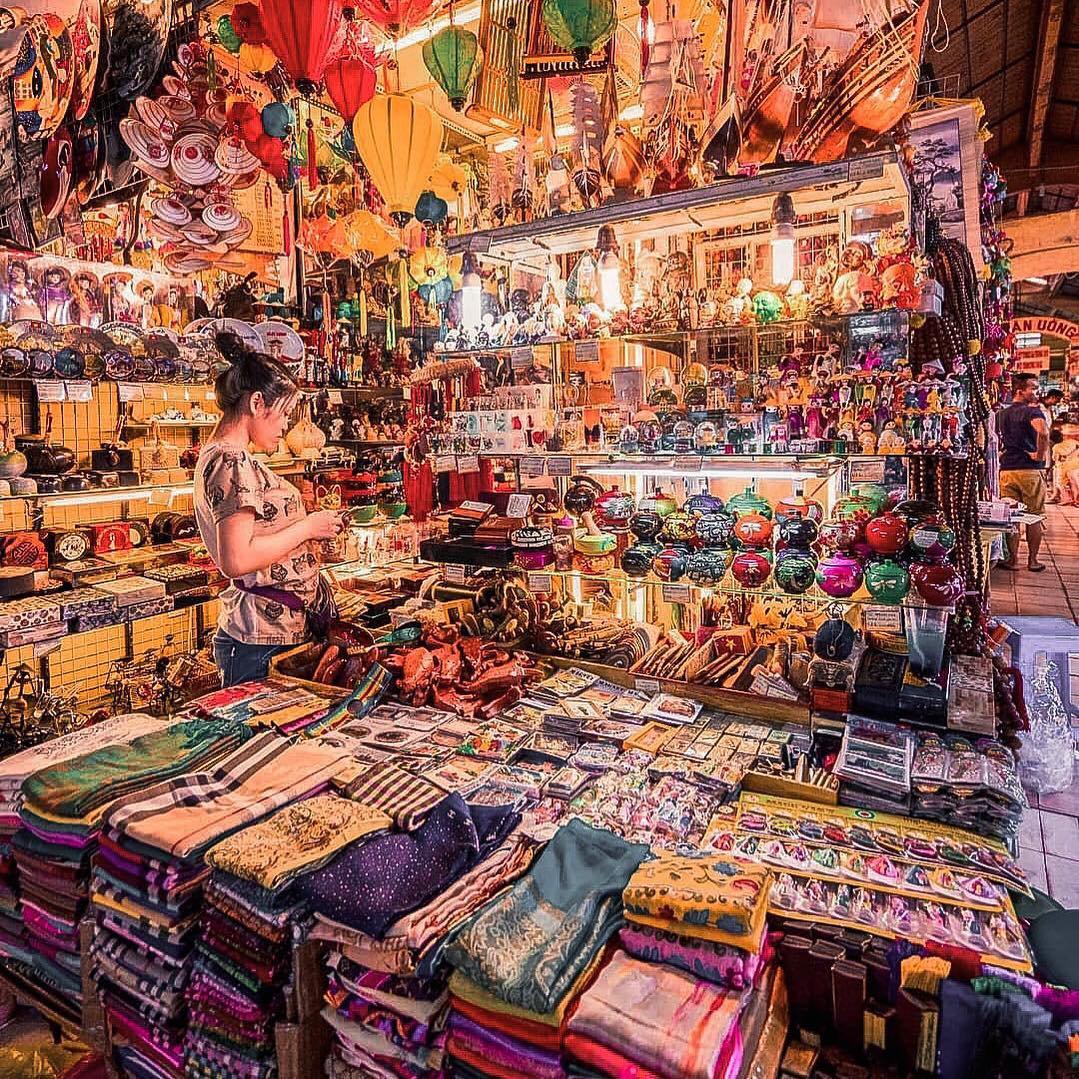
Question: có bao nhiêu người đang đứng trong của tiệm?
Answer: có một người đang đứng trong cửa tiệm